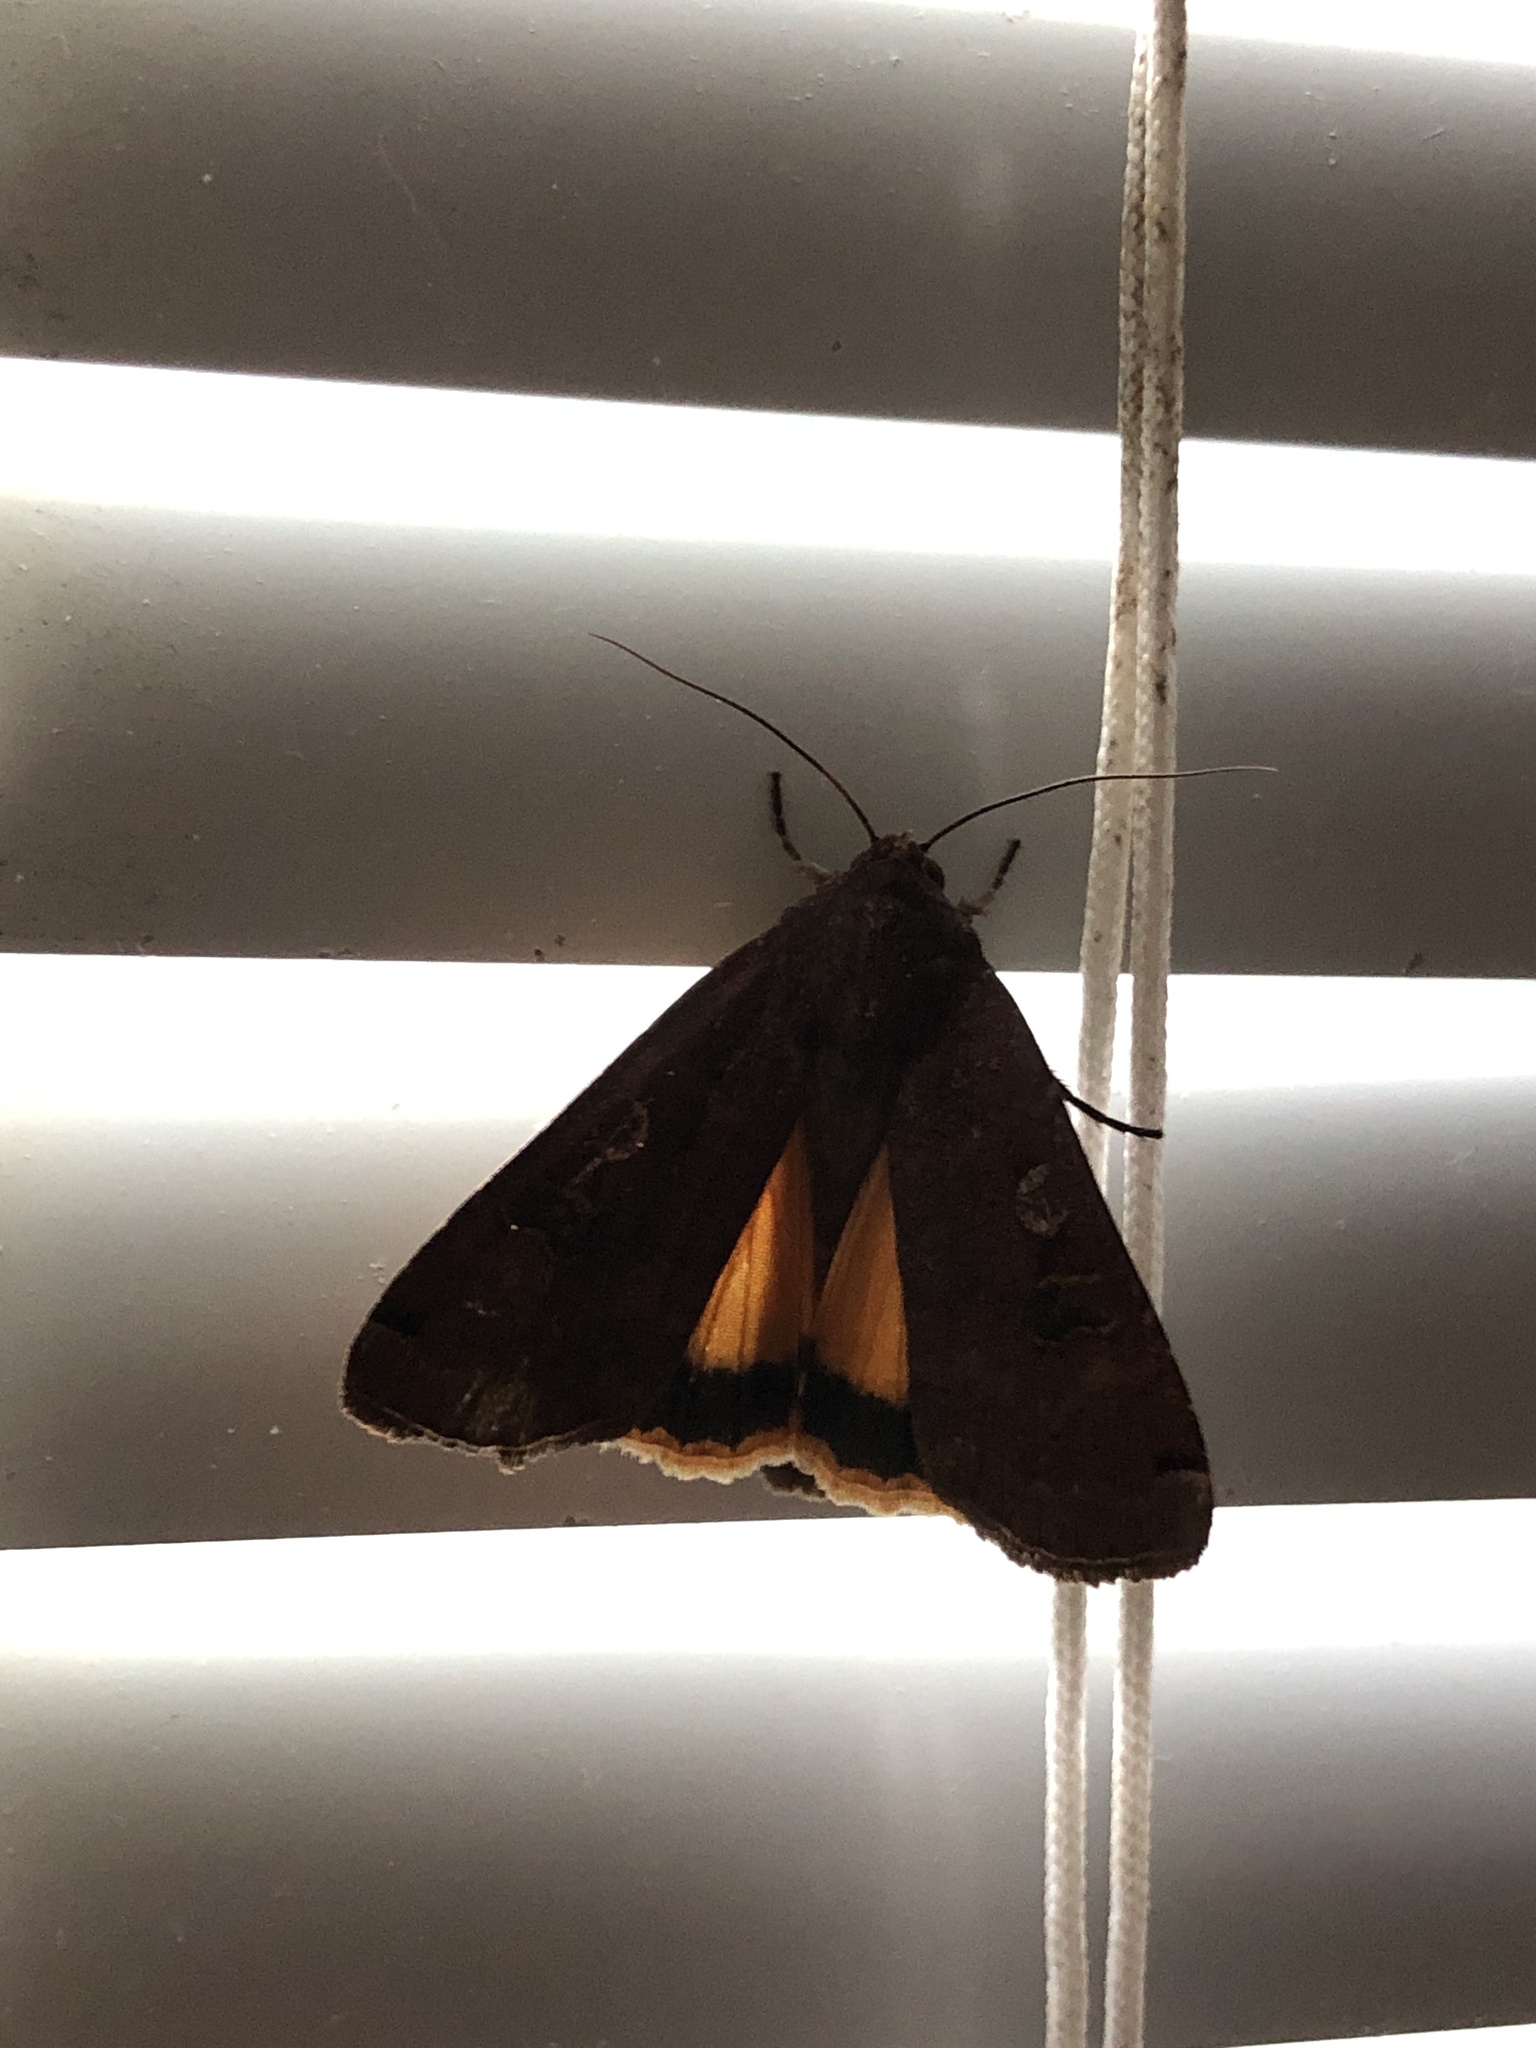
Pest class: cutworms